Rozalex

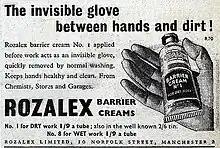
Rozalex – 1956 Advertising

Rozalex was a brand of Rozalex Limited, a subsidiary of the Chloride Electrical Storage Company credited with being the first company in the United Kingdom to commercialise topical barrier cream for use in an industrial setting.